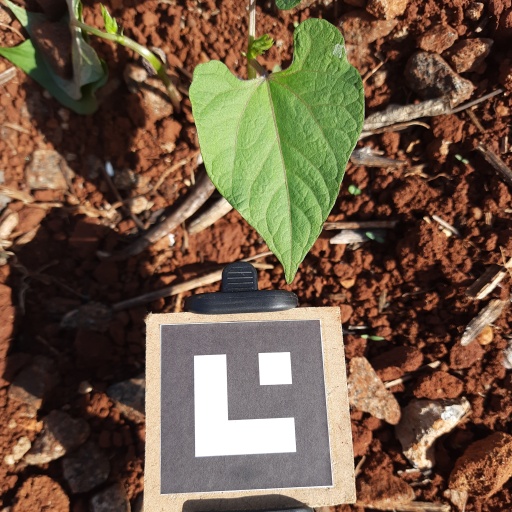
Observations: flat surface, no eating holes, under cloudy sky, under sunlight